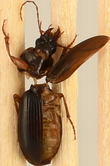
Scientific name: Synuchus impunctatus
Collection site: University of Notre Dame Environmental Research Center NEON (UNDE), plot UNDE_001